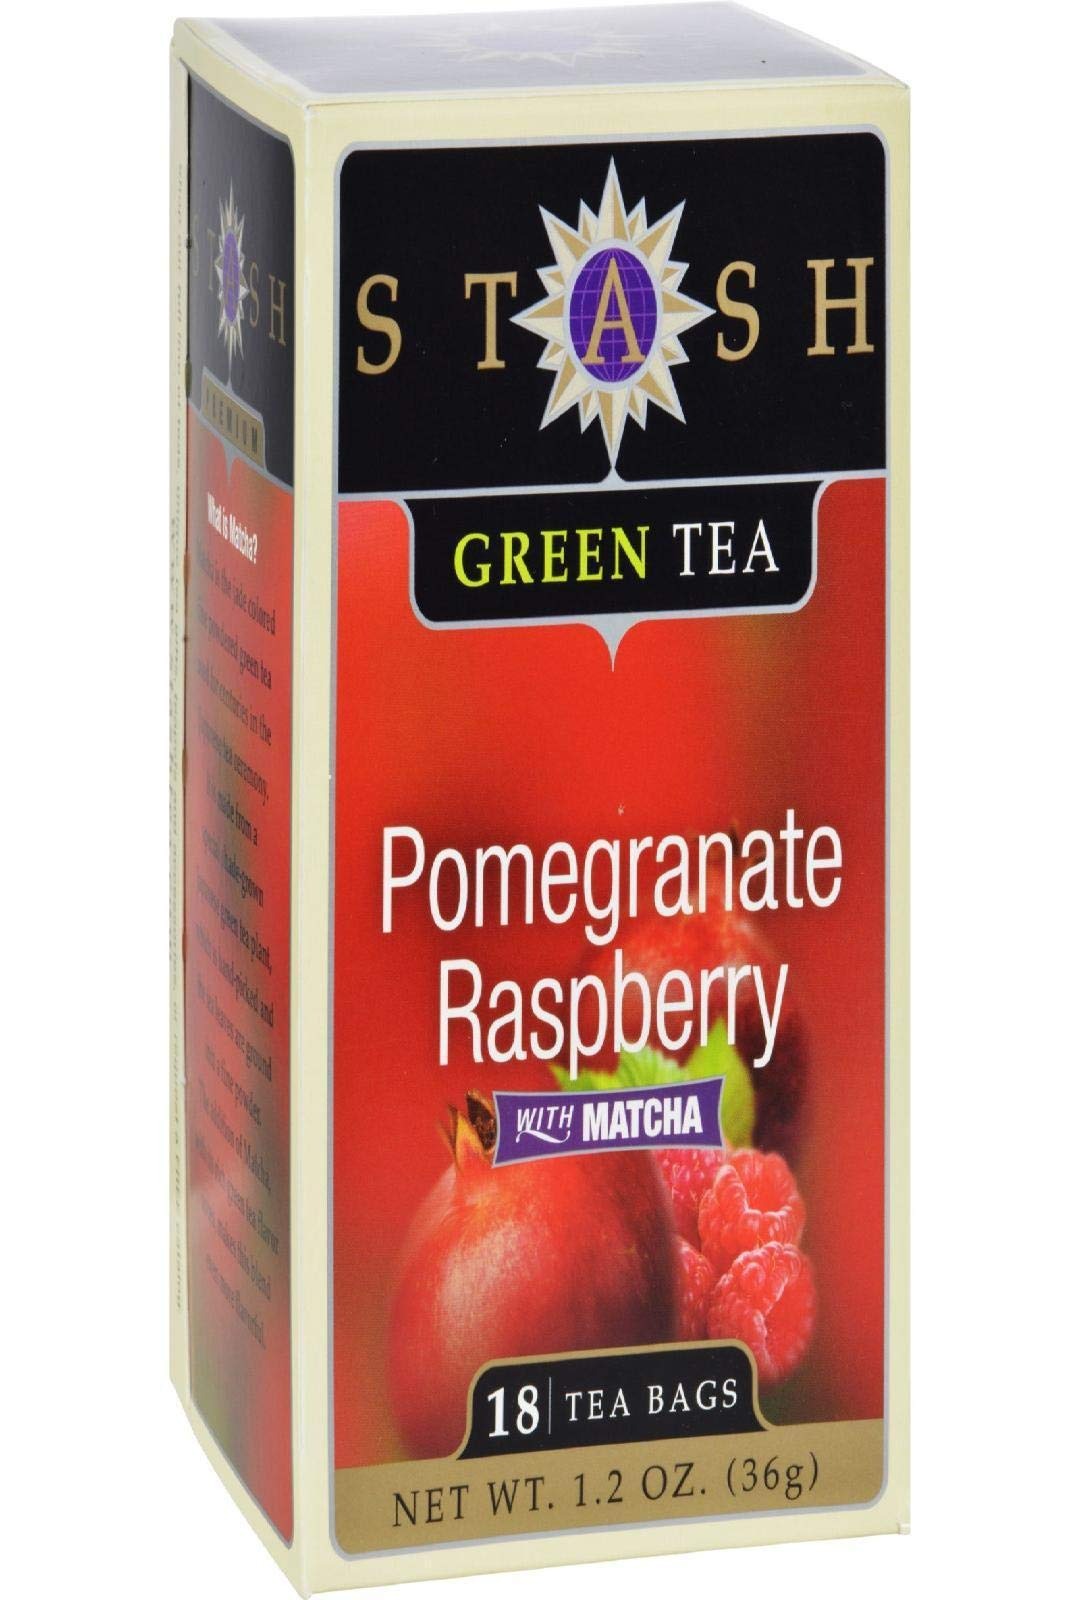
Item Name: Stash Tea Pomegranate Raspberry Green Tea, 18 Count Tea Bags in Foil Individual Green Tea Bags for Use in Teapots Mugs or Cups, Brew Hot Tea or Iced Tea
Bullet Point 1: VIBRANT, FRUITY TEA: This delicious tea blends thirst-quenching pomegranate with the zing of natural raspberry flavor and herbaceous green tea and matcha. Drink this delicious beverage as hot tea or iced tea, sweetened with honey or sugar or unadorned.
Bullet Point 2: 18 COUNT BOXES: Individually packaged bags guarantee every cup will taste as fresh as the day it was bagged, whether herbal, white, green, black, or oolong. Steep your tea according to instructions on box & enjoy every sip of premium quality Stash Tea
Bullet Point 3: PREMIUM BAGGED TEA: All our teas, herbal, black, green, white or oolong, are of the highest quality. For delicious flavor in every steep, our tea bags are packaged in stay-fresh foil wrappers to keep your tea fresh, from morning chai to bedtime chamomile.
Bullet Point 4: THE STASH TEA COMPANY was founded in 1972, supplying loose herbal teas & bulk herbs to natural food stores. In 1975, we added bagged teas & began to sell a full line of traditional & herbal teas. Try our Chamomile, Peppermint, Earl Grey, Green Tea, & more
Bullet Point 5: TEA OF INCOMPARABLE QUALITY: Compare our quality teas to competitors--Numi, Choice, Yogi, Bigelow, Harney & Sons, Celestial Seasonings, Davidsons, The Republic of Tea, Teavana, Kusmi, Traditional Medicinals, Tazo, Rishi, Twinings, Mighty Leaf, Good Earth.
Value: 18.0
Unit: Count

Price: 5.16